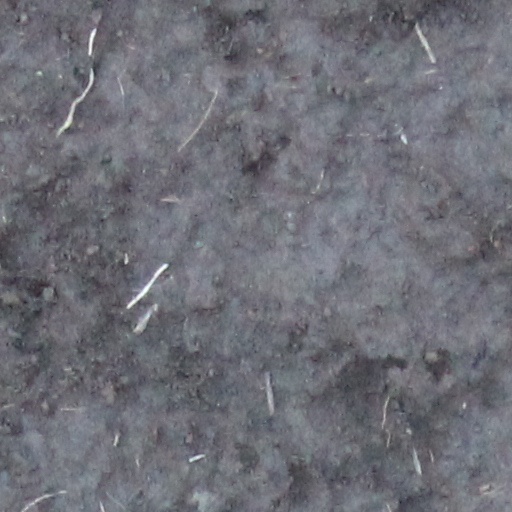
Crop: wheat